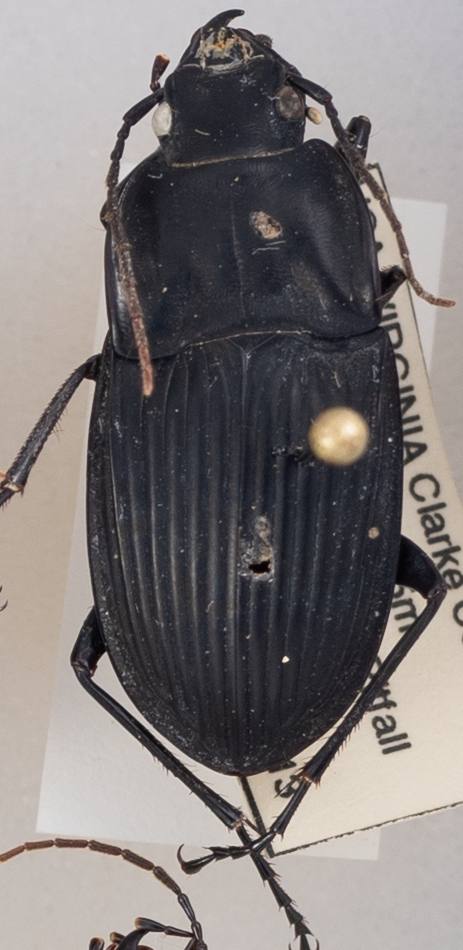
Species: Dicaelus dilatatus dilatatus
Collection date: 2021-07-13
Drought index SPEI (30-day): -1.072
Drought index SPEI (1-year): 0.47
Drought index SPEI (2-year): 0.184